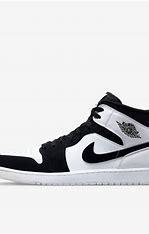
Brand: Jordan
Model: kg Air Jordan 1 Mid